Sarilhos Pequenos

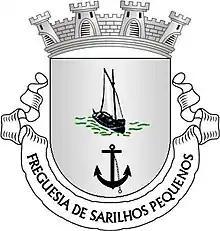
Coat of Arms

Sarilhos Pequenos has been known historically as land of fishermen and fish-salters; until the 1960s-1970s, and for decades beforehand, 90% of its population was supported by the fishery from the ravines and rivers of the region.